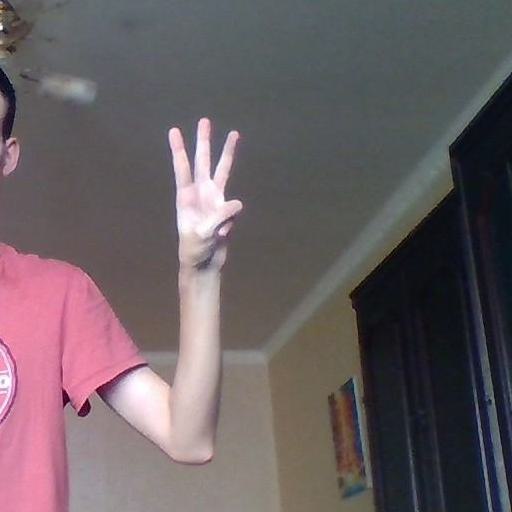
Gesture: three